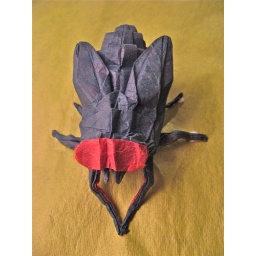
Designed by Robert Lang, folded by me from a square of MC-treated red and green tissue paper.